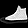
Label: Sneaker